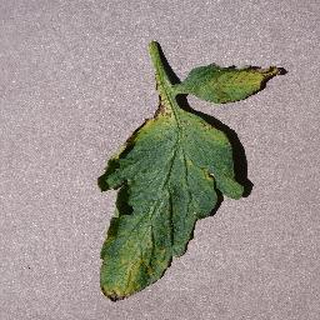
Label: tomato_septoria_leaf_spot